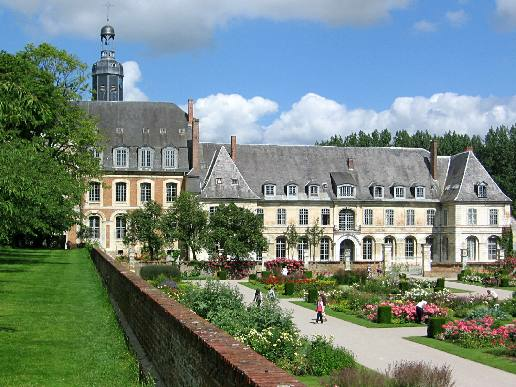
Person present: No